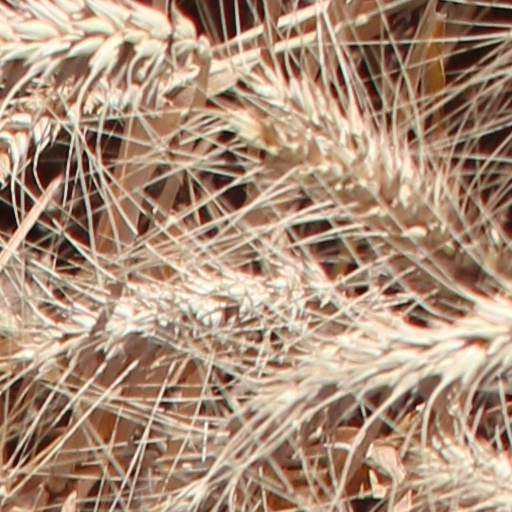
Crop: wheat